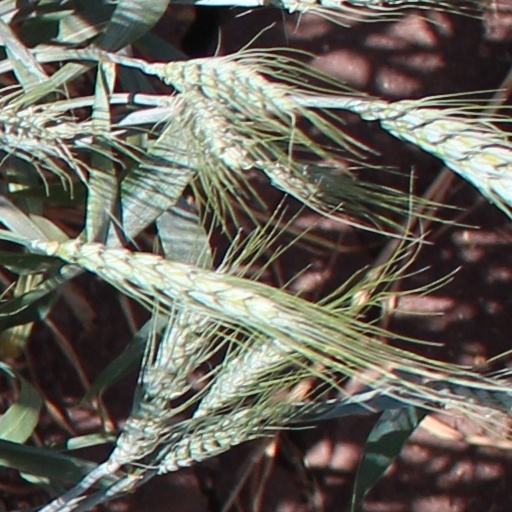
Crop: wheat